John Suchet

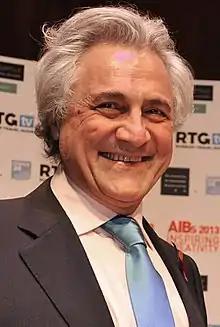
Suchet in 2013

John Aleck Suchet (born 29 March 1944) is an English author, television news journalist and presenter of classical music on Classic FM. His journalistic career began when he worked as a graduate trainee at the Reuters news agency in 1967 and later joined BBC News as a sub-editor for the "Nine O'Clock News" from 1970 to 1971. Suchet worked at Independent Television News (ITN) as a scriptwriter/sub-editor from 1972 and was a newsreader and reporter until his retirement from ITN in 2004.